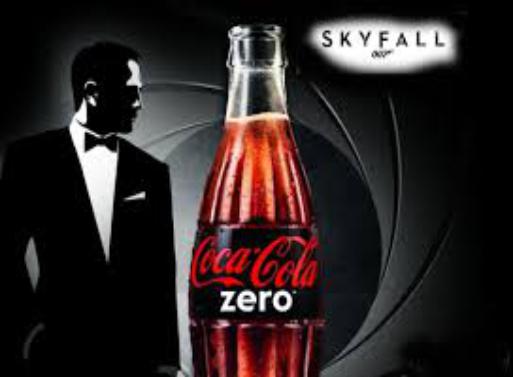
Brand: Coca-Cola Zero
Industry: Food